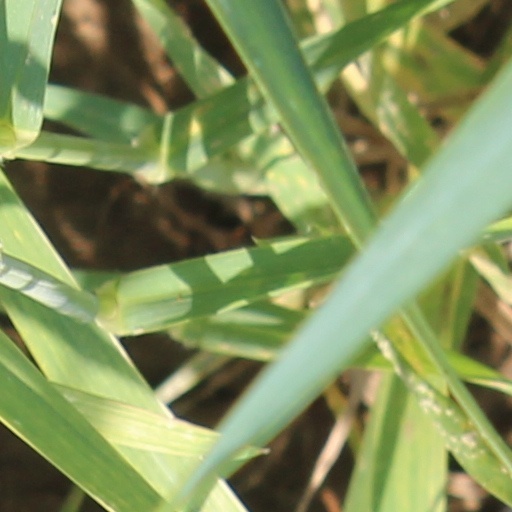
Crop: wheat